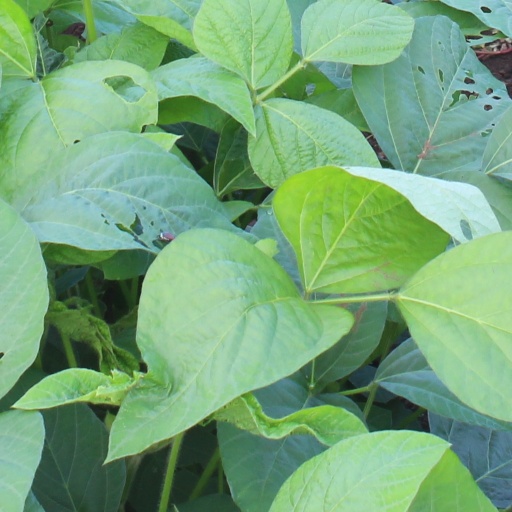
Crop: soybean